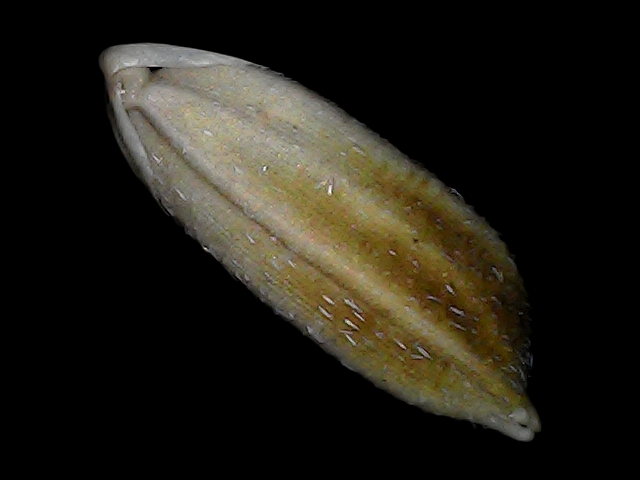
Rice variety: Bd91